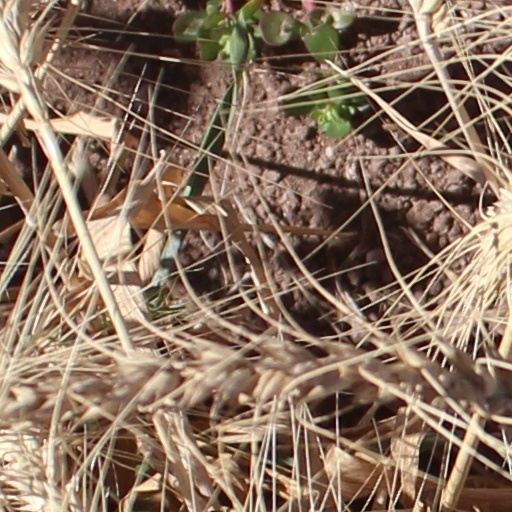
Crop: wheat